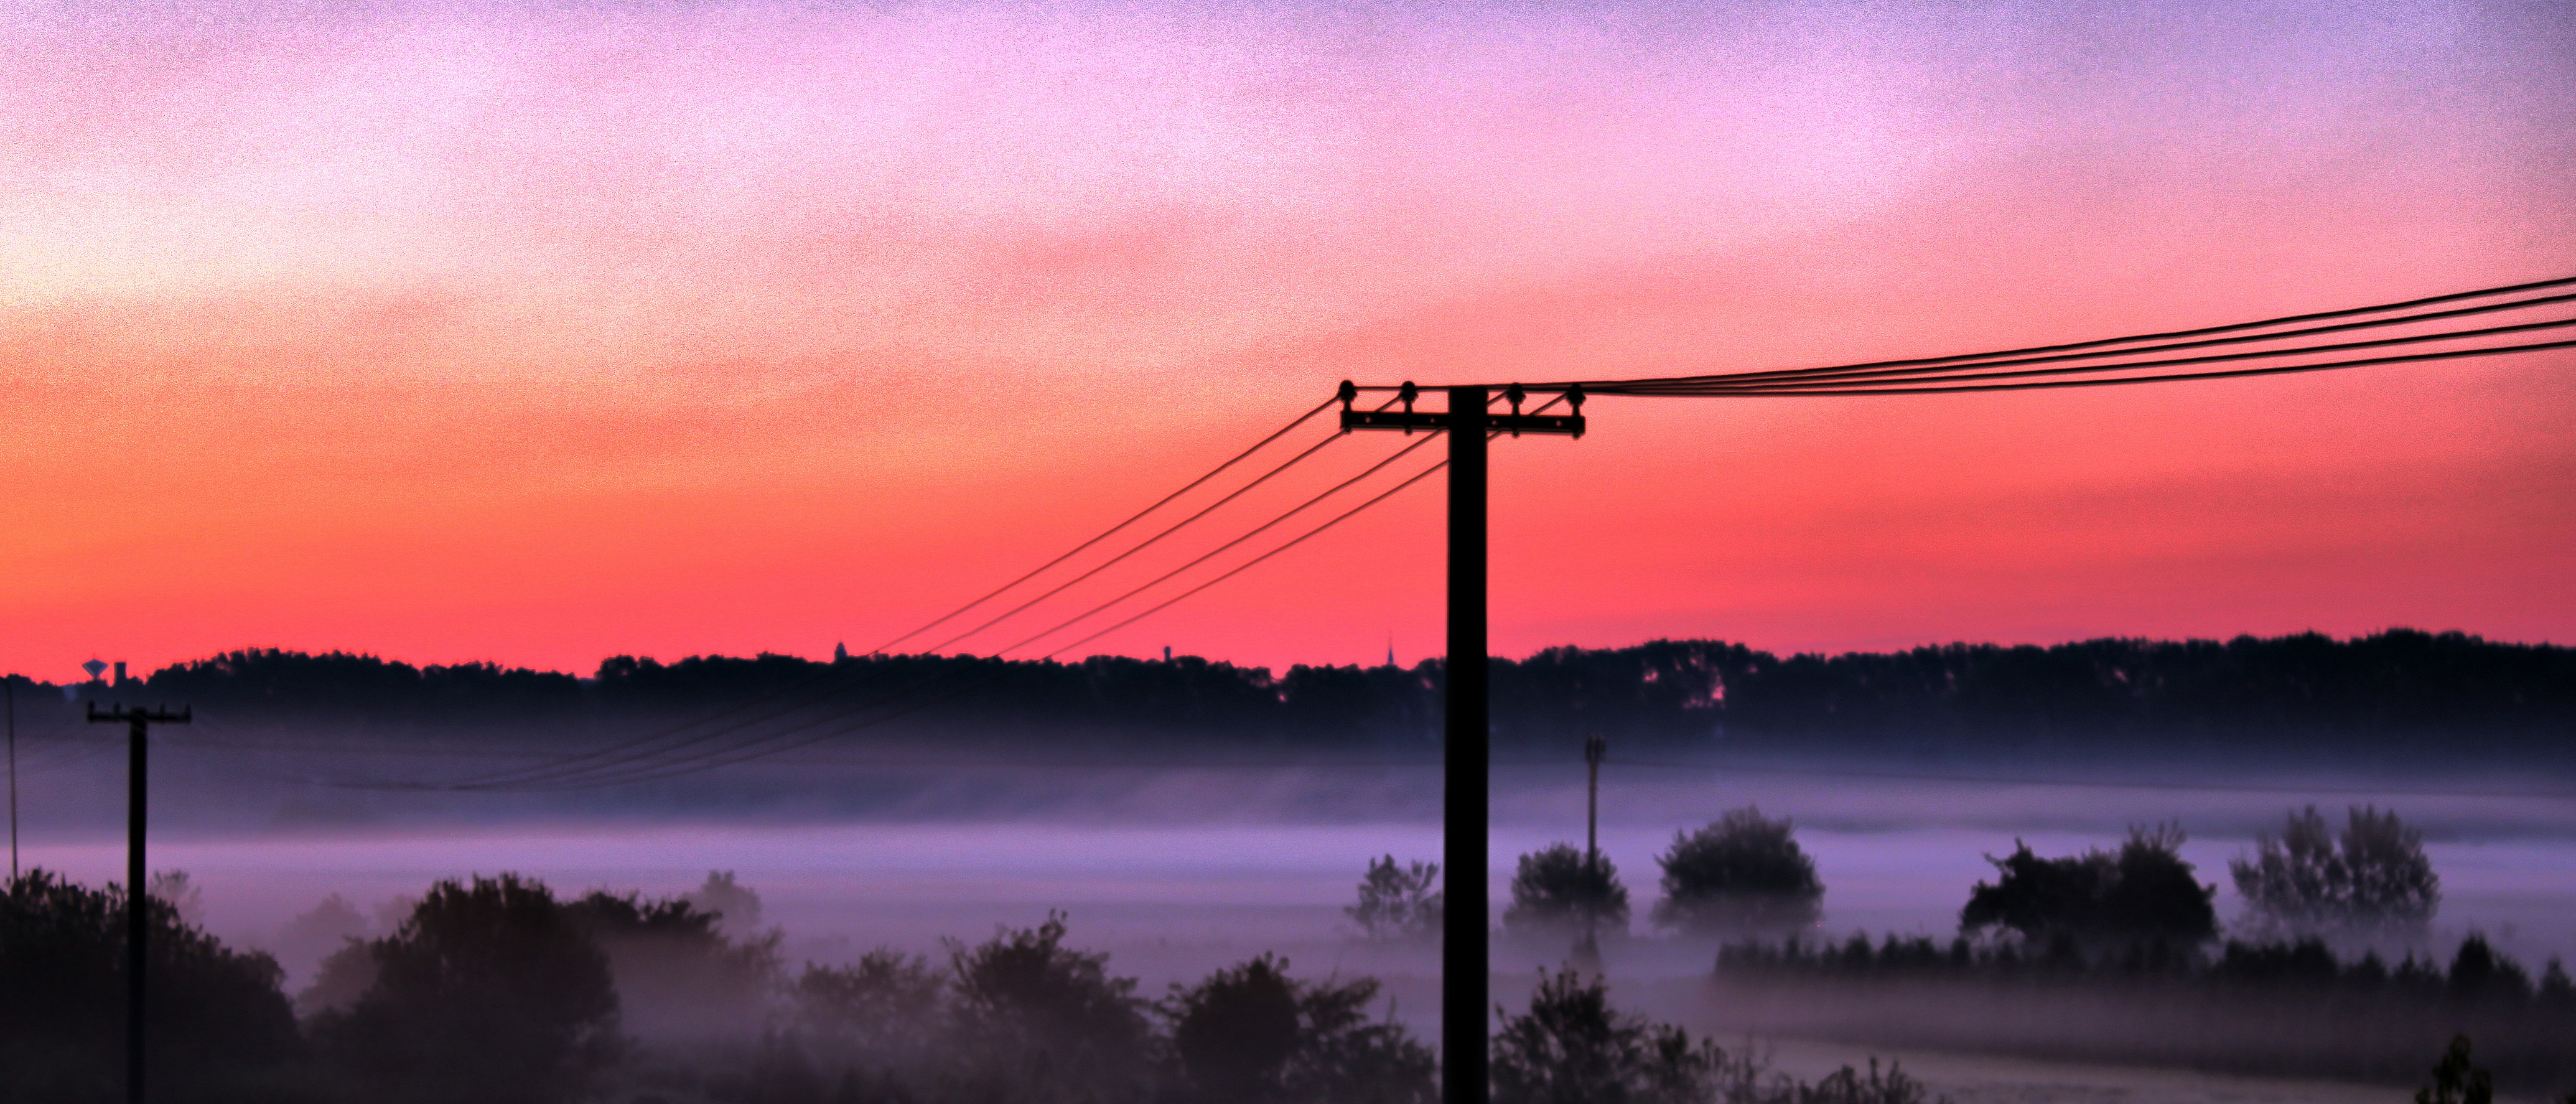
nature, horizon, cloud, sky, sun, sunrise, sunset, morning, wind, dawn, dusk, evening, heaven, afterglow, atmospheric phenomenon